Matheus Leist

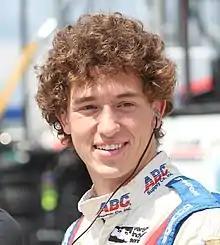
Leist at the 2018 ABC Supply 500

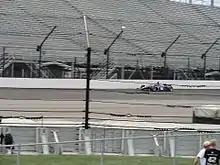
Matheus Leist, winner of the 2017 Freedom 100

Matheus Tobias Leist (born September 8, 1998) is a Brazilian racing driver who last raced for JDC-Miller MotorSports in the WeatherTech SportsCar Championship.